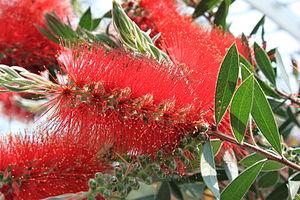
Callistemon macropunctatus est un arbuste de la famille des Myrtaceae. Il est originaire des États du Victoria et de Nouvelle-Galles du Sud en Australie.